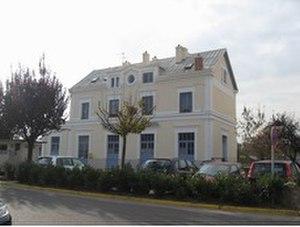
Le bâtiment voyageurs (du à Alexis Cendrier en 1854) et le parvis de la gare de Saint-Georges-de-Reneins.
La gare de Saint-Georges-de-Reneins est une gare ferroviaire française, de la ligne de Paris-Lyon à Marseille-Saint-Charles, située sur le territoire de la commune de Saint-Georges-de-Reneins dans le département du Rhône en région Auvergne-Rhône-Alpes.